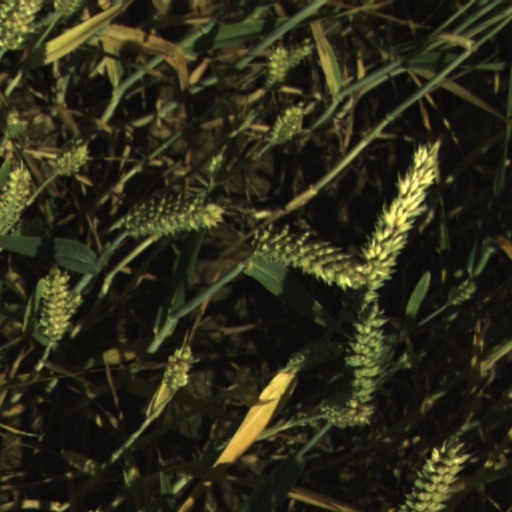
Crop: wheat